Jain art

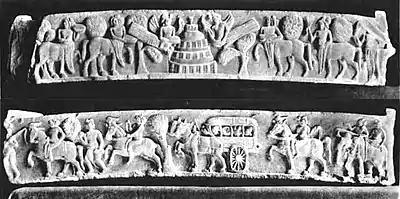
Kankali Tila architrave with Centaurs worshipping a Jain Stupa, Mathura art, c. 100 BCE

Kanakagiri Jain tirth was established by Achrya Pujyapada in 5th century during the reign of Western Ganga dynasty. The temple received patronage from Hoysala, Vijayanagara, Maharaja of Mysore, and Wadiyar dynasty. The Badami cave temples and the constructed Aihole Jain monuments were built by Chalukya rulers in the 7th century, and the Jain parts of the Ellora Caves date from around this period. The earliest of the large group of Jain temples at Deogarh were begun, and in general the excavation of new rock-cut sites ceased in this period, as it also did in the other two main religions. Instead stone-built temples were erected.